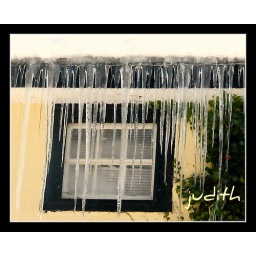
Icicles on the back of the house dripping down over my son Luke bedroom window